Peloroplites

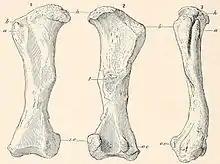
Femur of the closely related "Hoplitosaurus"

A 2011 study by Philip J. Senter suggested that the metacarpal configuration of "Peloroplites" and other ankylosaurs were positioned in a vertical semi-tube configuration, similar to that of sauropods, as the metacarpals are wedge-shaped in proximal view which fit tightly in such position without gaps between the proximal gaps and proximal surfaces. A right ilium and left pubis represent the only material of the pelvis. The preacetabular process of the pelvis diverges 55° unlike "Sauropelta" where it diverges 39° and 28° in "Edmontonia". However, the degree of divergence might possibly be an artefact of not having a complete medial surface. The postacetabular process is broad and short. Additionally, the lateral surface is almost straight rather than concave. The pubis is robust and has a lateral face that forms the anterior wall of the acetabulum. The preacetabular process is short, straight and thick, while the postpubic process is short and angled posteroventrally. Both the left and right femora are complete and are relatively straight shafted. The head of the femora are set at a slight upward angle. The left femur preserves an oblique transverse ridge that is present below the greater trochanter but is damaged and better seen on the right femur. The cnemial crest of the tibia is short and rounded in profile. The tibial shaft is thick throughout its length and astragalus is not fused to the distal end of the tibia. Only a right metatarsal and ungual are known of the hindfoot. The metatarsal is proportionally shorter and more robust than the metacarpals of the manus. As in "Sauropelta", the proximal end of the metatarsal is sloped laterally in anterior view and the distal condyles are well developed. The ungual is broad throughout its length.